Tychicus

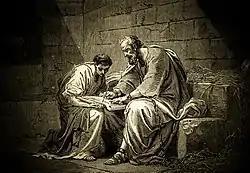
Paul ends the letter to the Ephesians, and hands it over to Tychicus. Wood engraving by Gustave Doré

(2) In Ephesians 6:21, the author (traditionally identified as Paul) calls Tychicus a "dear brother and faithful servant in the Lord" (NIV),